Oberbergischer Kreis

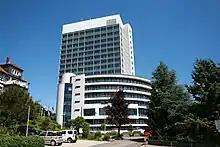
Gummersbach - Kreishaus 13 ies

Robert Ley, a Nazi politician who helped organize the recruitment of slave labor during World War II, and published an anti-Semitic newspaper, the Westdeutscher Beobachter, was born in , a town in Oberbergischer Kreis.